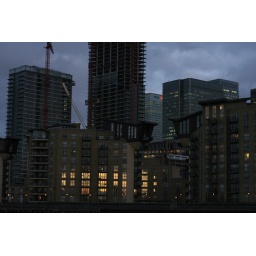
lost a bet in a dockside bar and had to mmf mmf a monkey